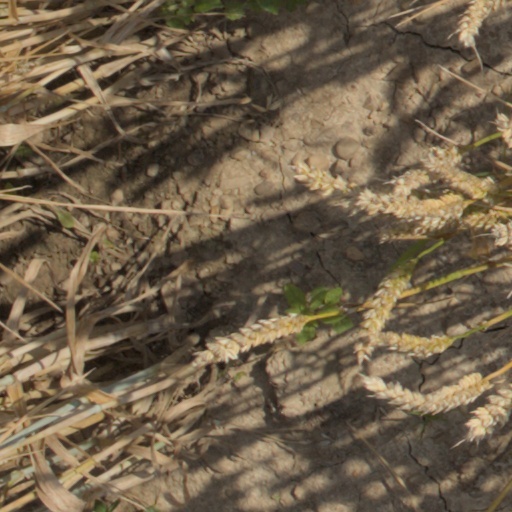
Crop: wheat